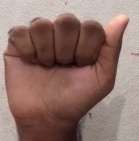
ASL sign: A